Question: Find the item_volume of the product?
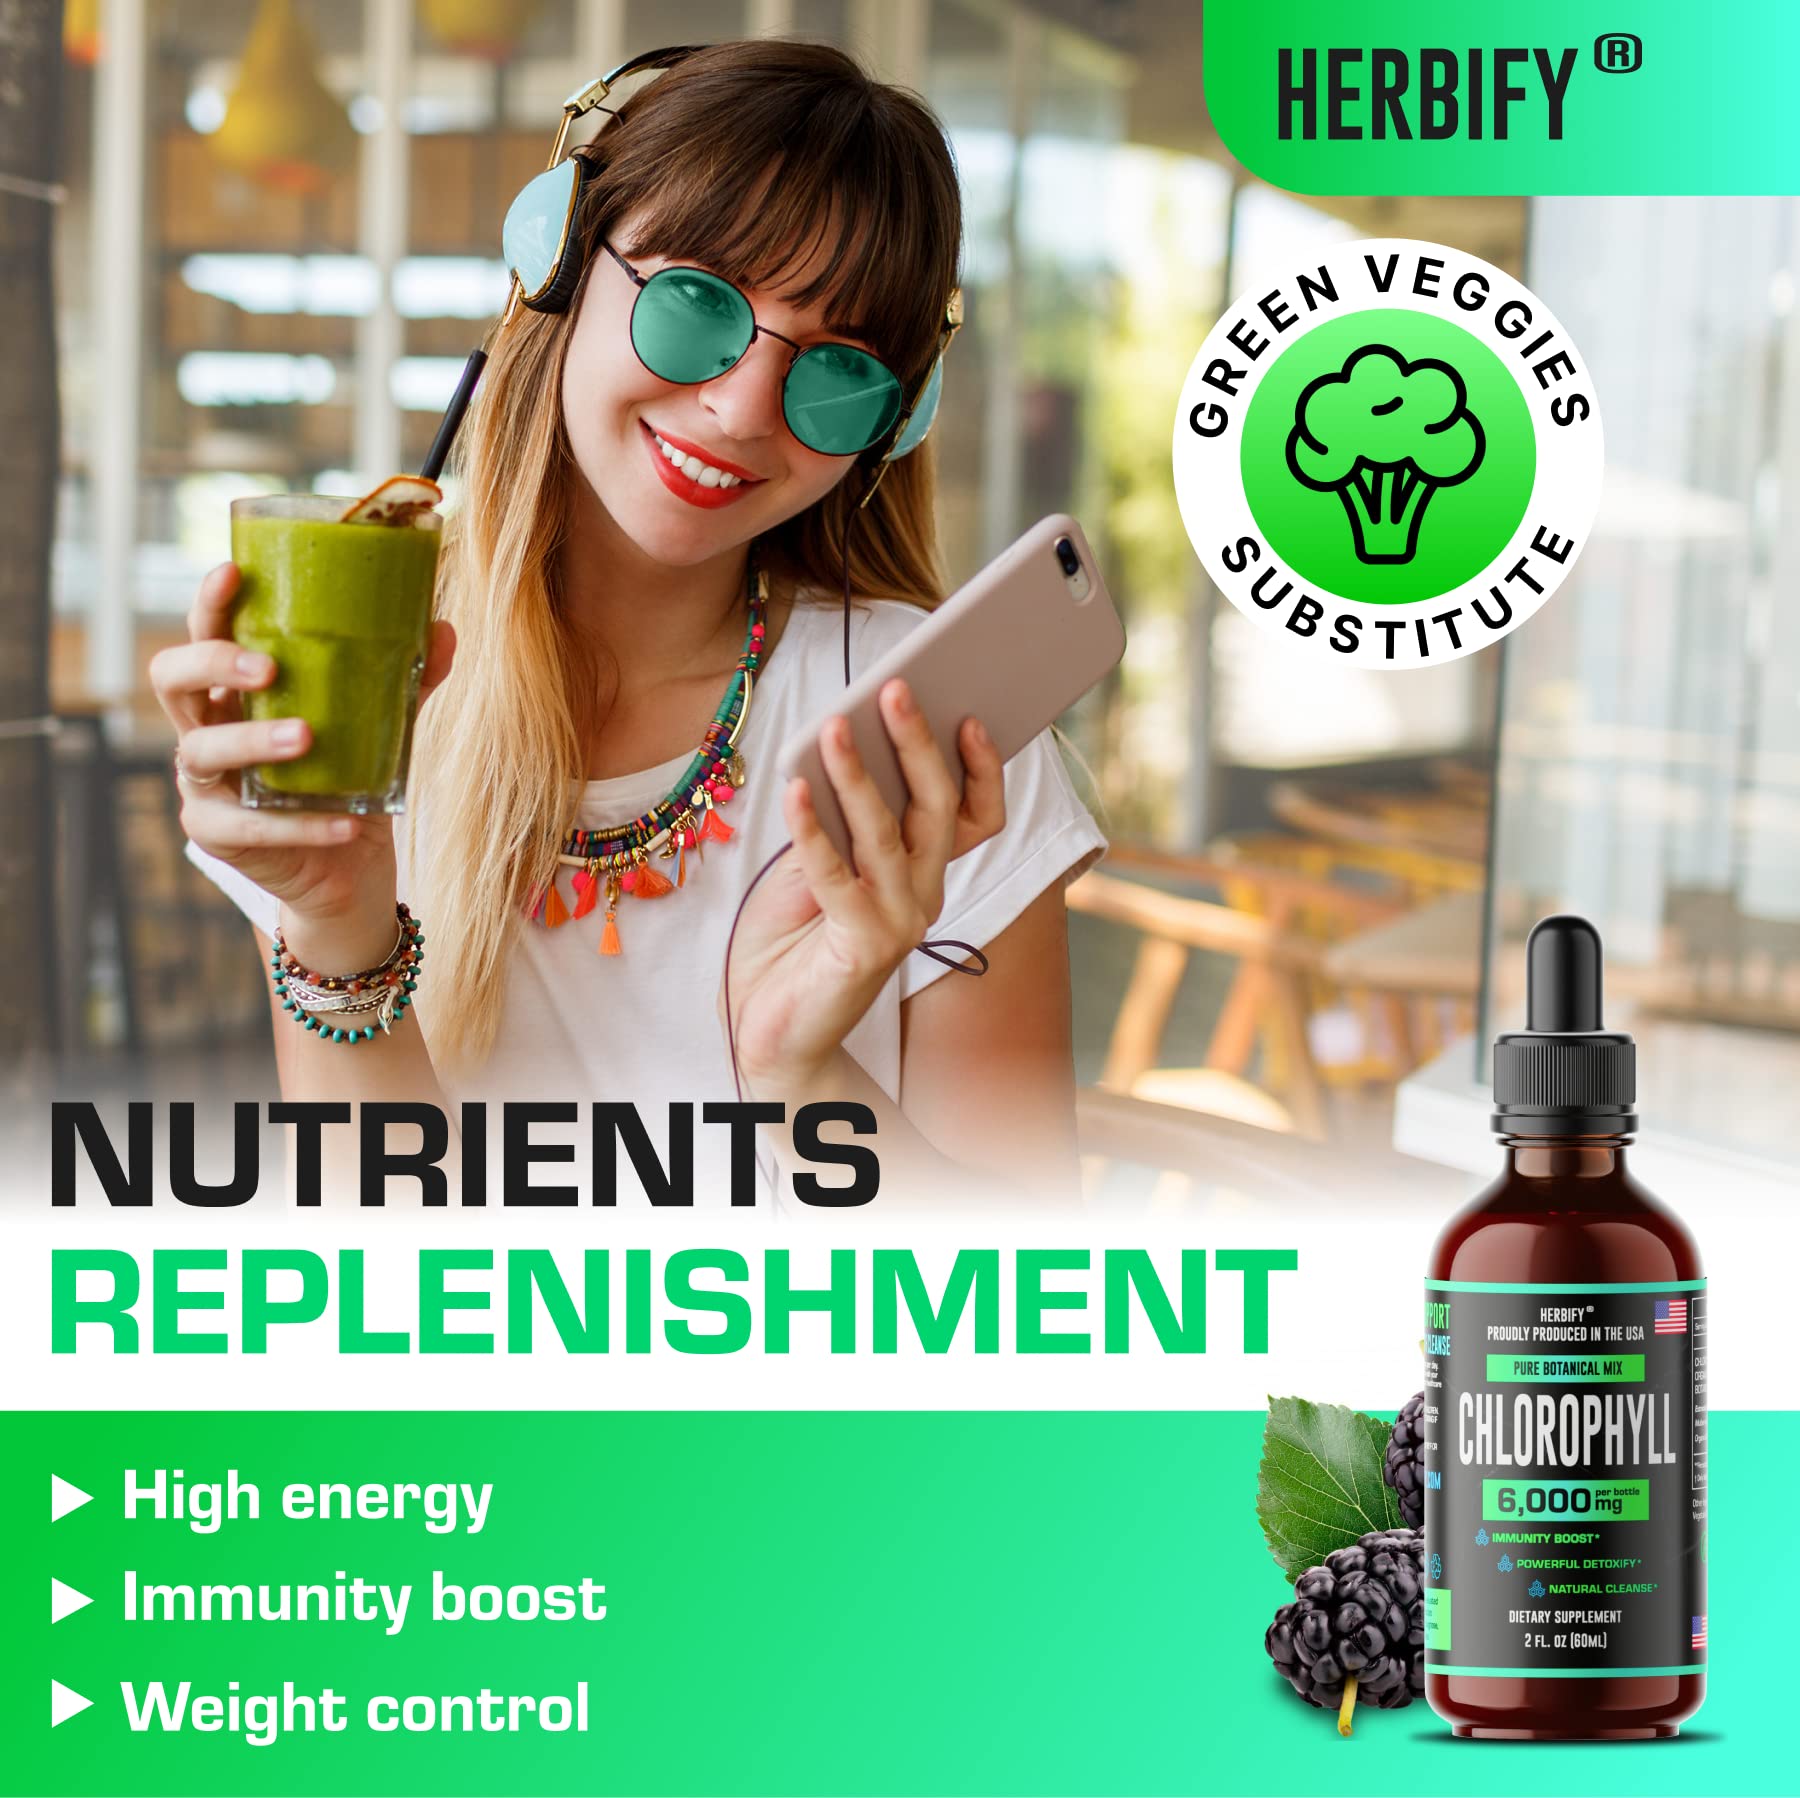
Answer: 2.0 fluid ounce